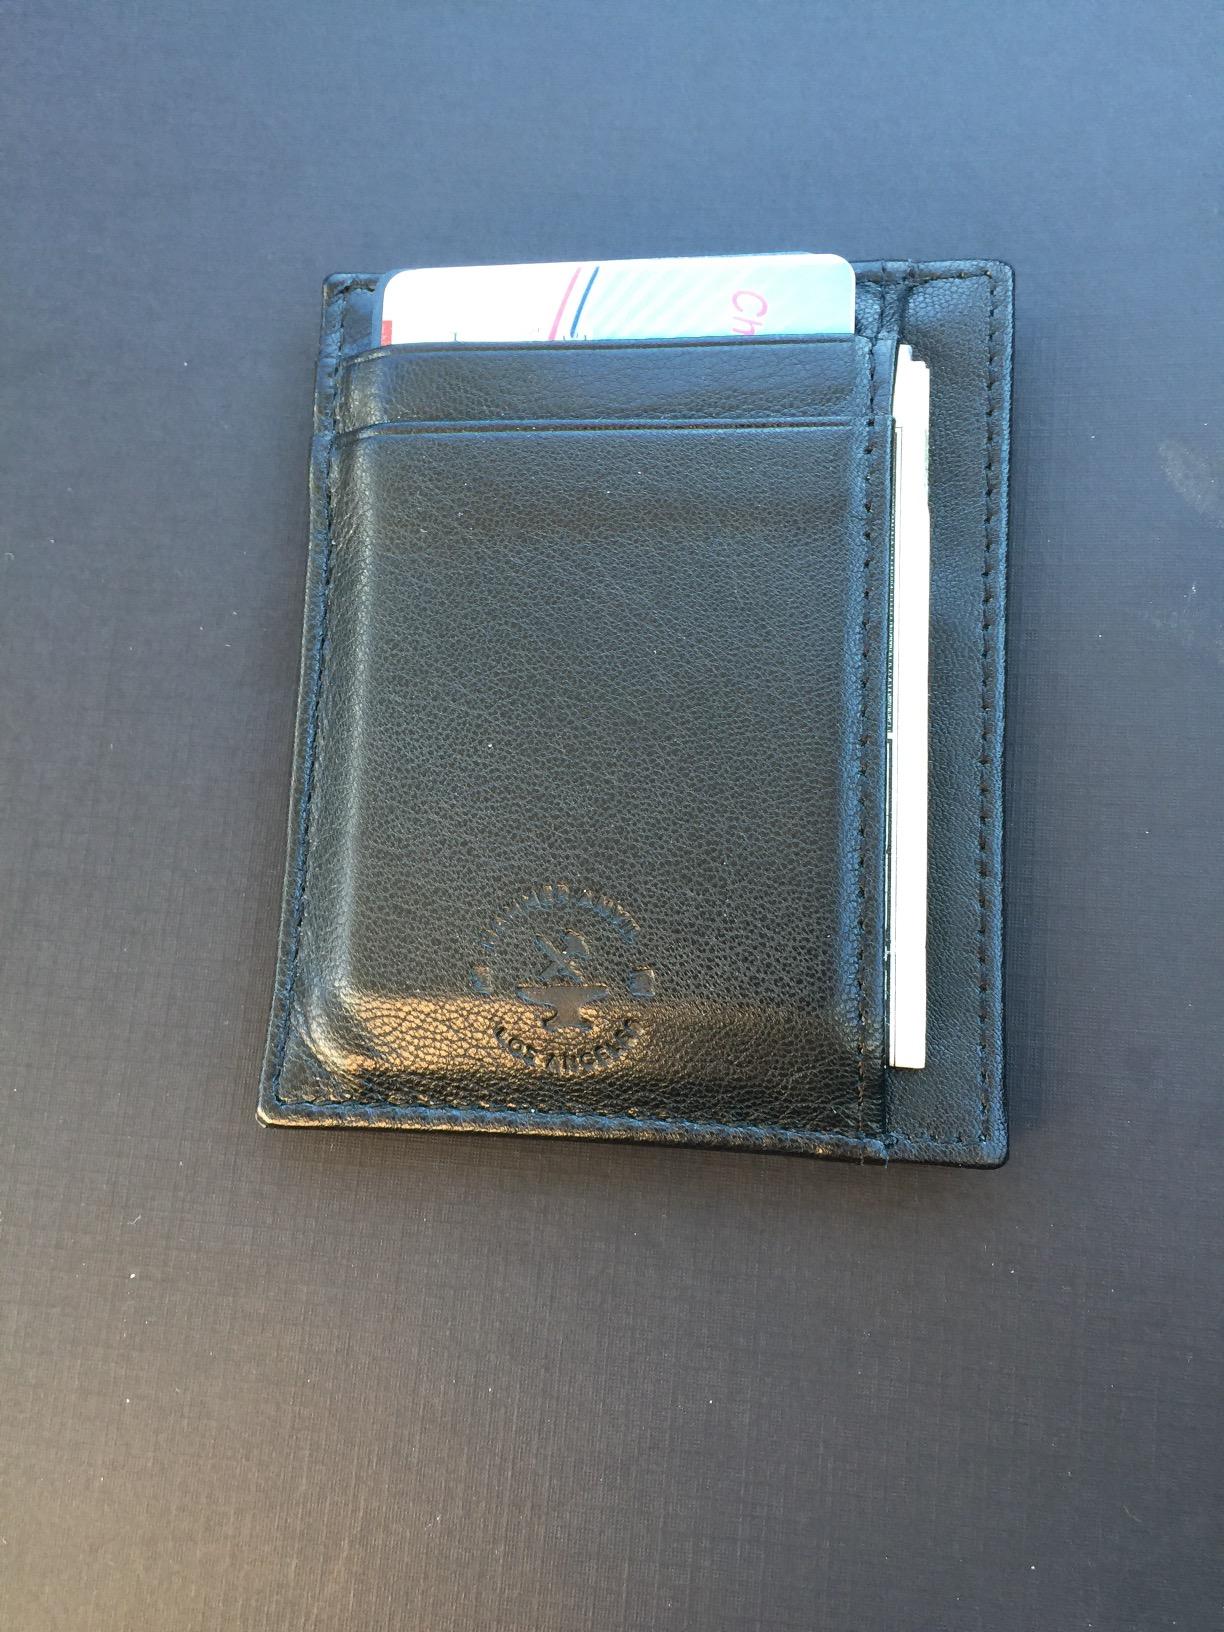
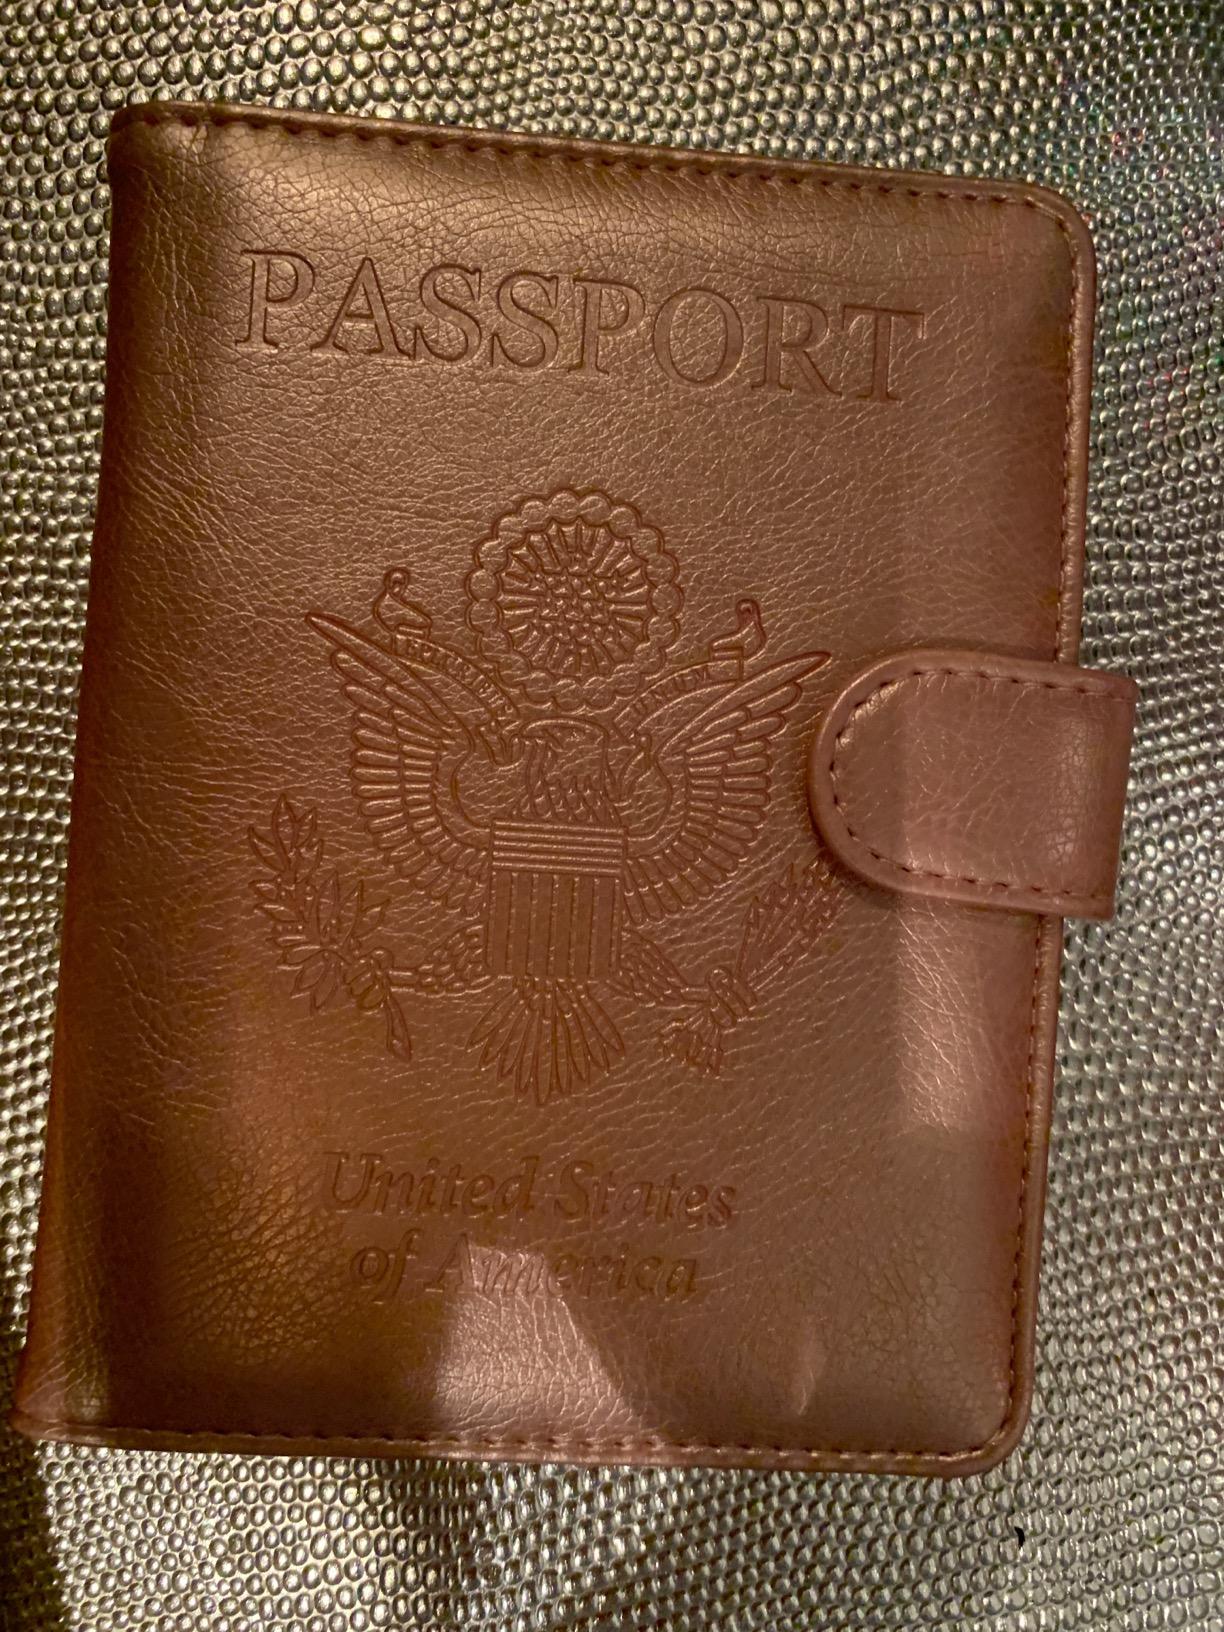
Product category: accessories_wallet
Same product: no